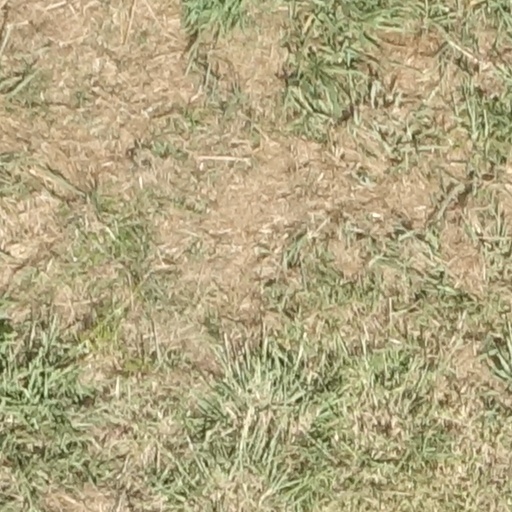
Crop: sorghum